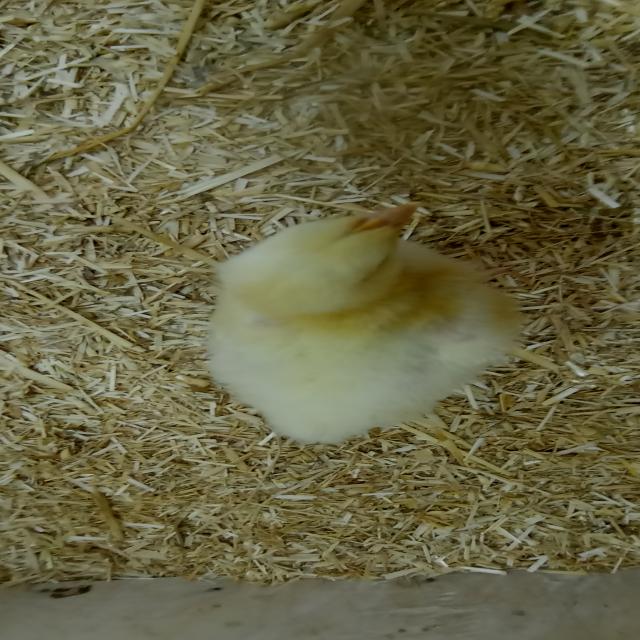
Weight: 191 g